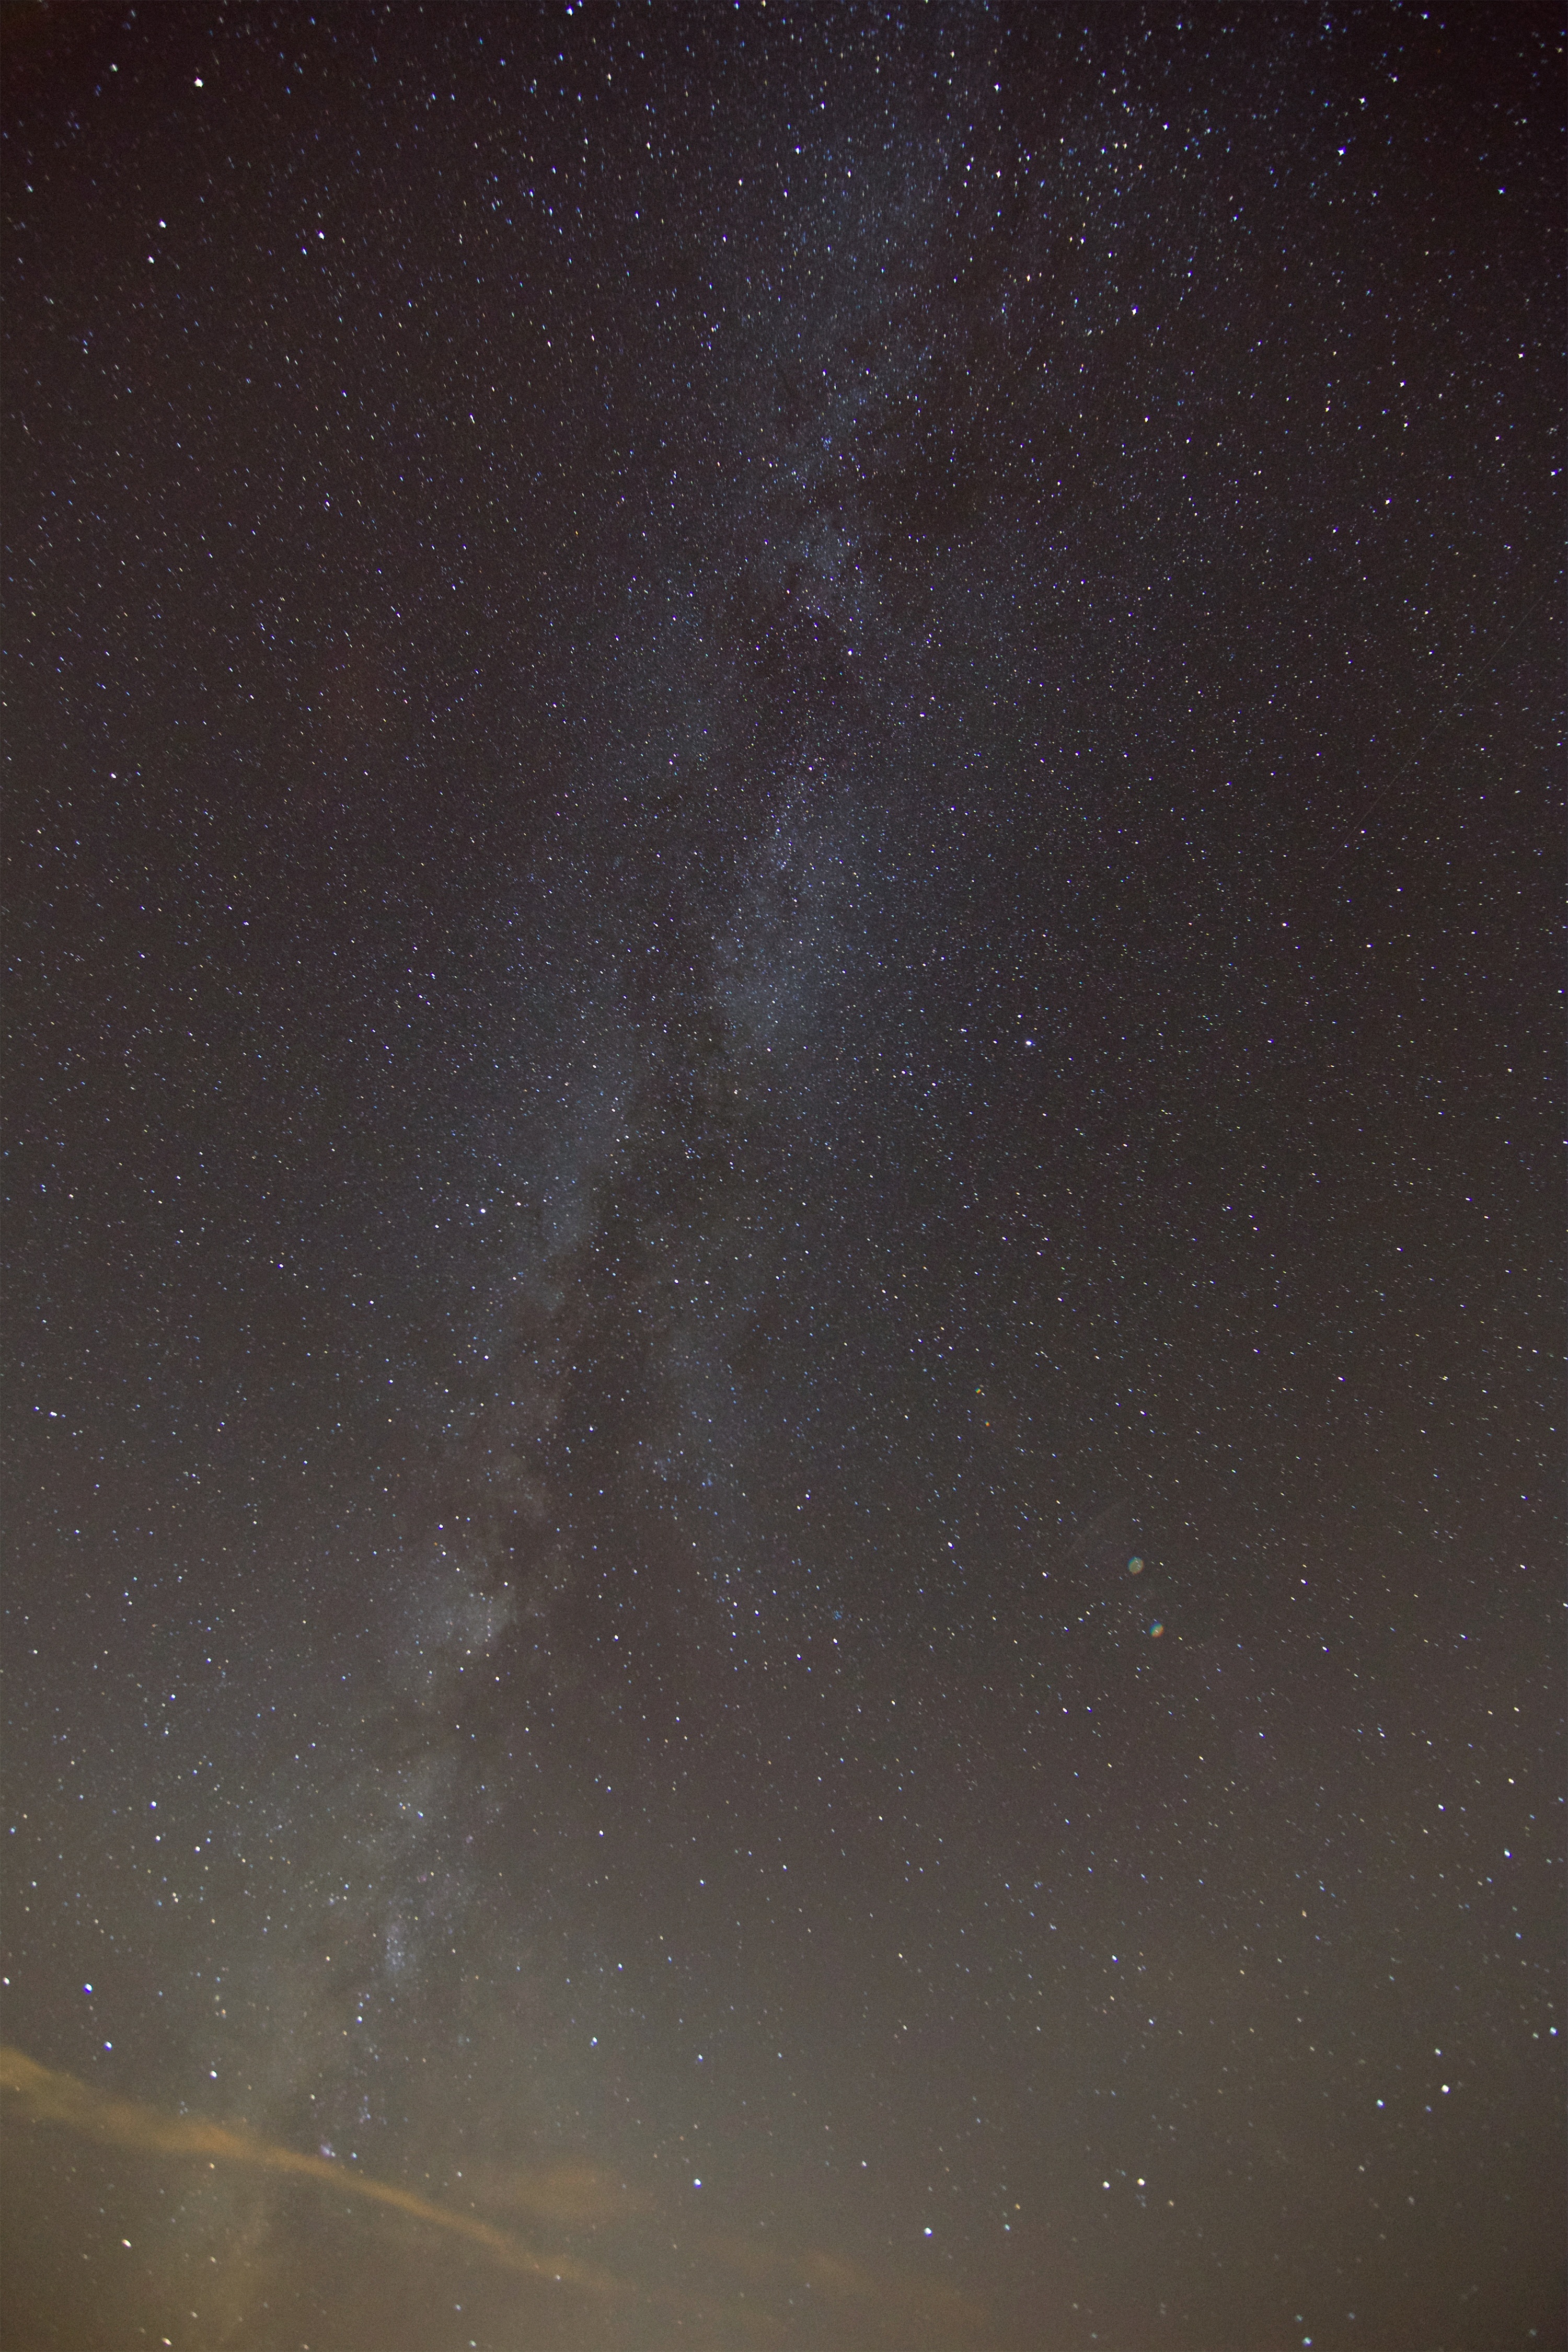
sky, night, star, milky way, atmosphere, space, black, galaxy, night sky, astrology, outer space, starry, science, astronomy, stars, universe, deep, midnight, starlight, astronomical object, spiral galaxy